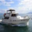
Label: ship